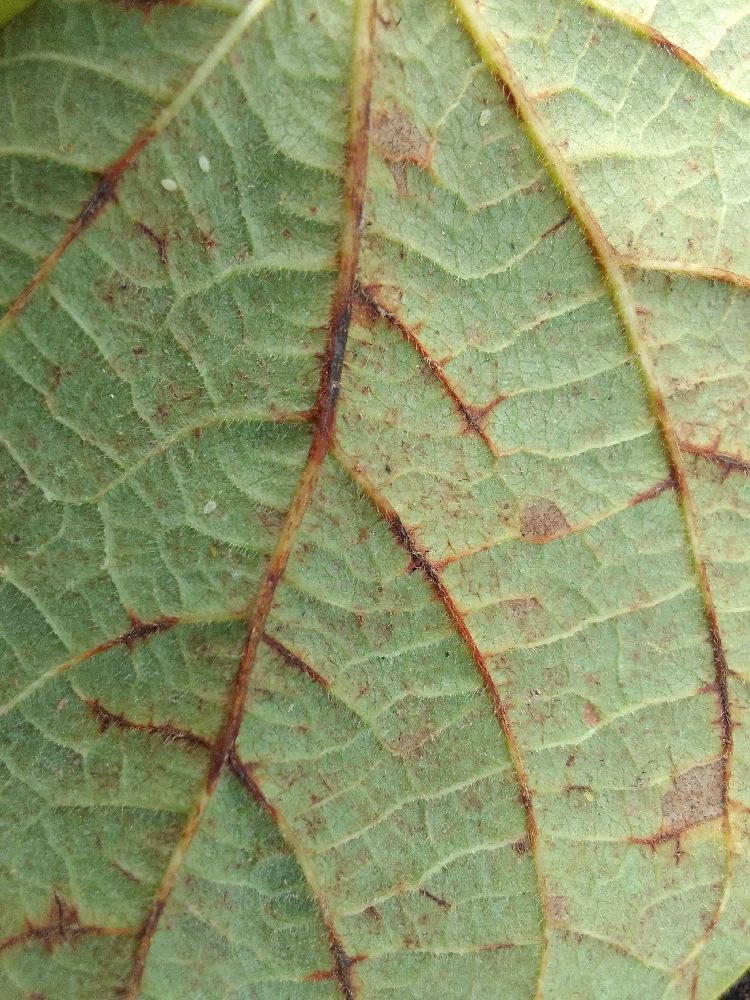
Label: anthracnose